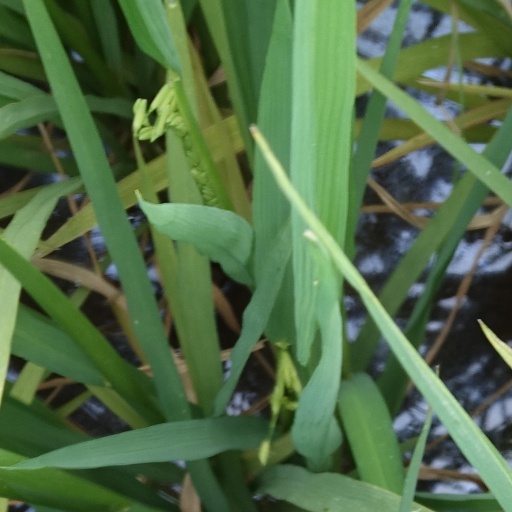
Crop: rice